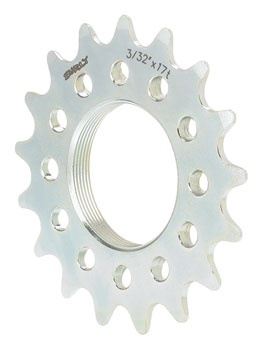
Surly Track Cog 3/32'' X 18t Silver
Surly track cogs are threaded the same as a BMX freewheel (1.375 x 24 tpi right-hand threads). This means that they will fit on single-speed rear hubs, as well as BMX freewheel hubs, but this application is not recommended. Track cogs are meant to work on track hubs only. 415 hardened chromoly steel 1.375" x 24 tpi Photo for color and material reference only
Brand: On Your Mark Performance Center | (561) 842-2453
Category: Sporting Goods > Outdoor Recreation > Cycling > Bicycle Parts > Bicycle Drivetrain Parts > Bicycle Cassettes & Freewheels